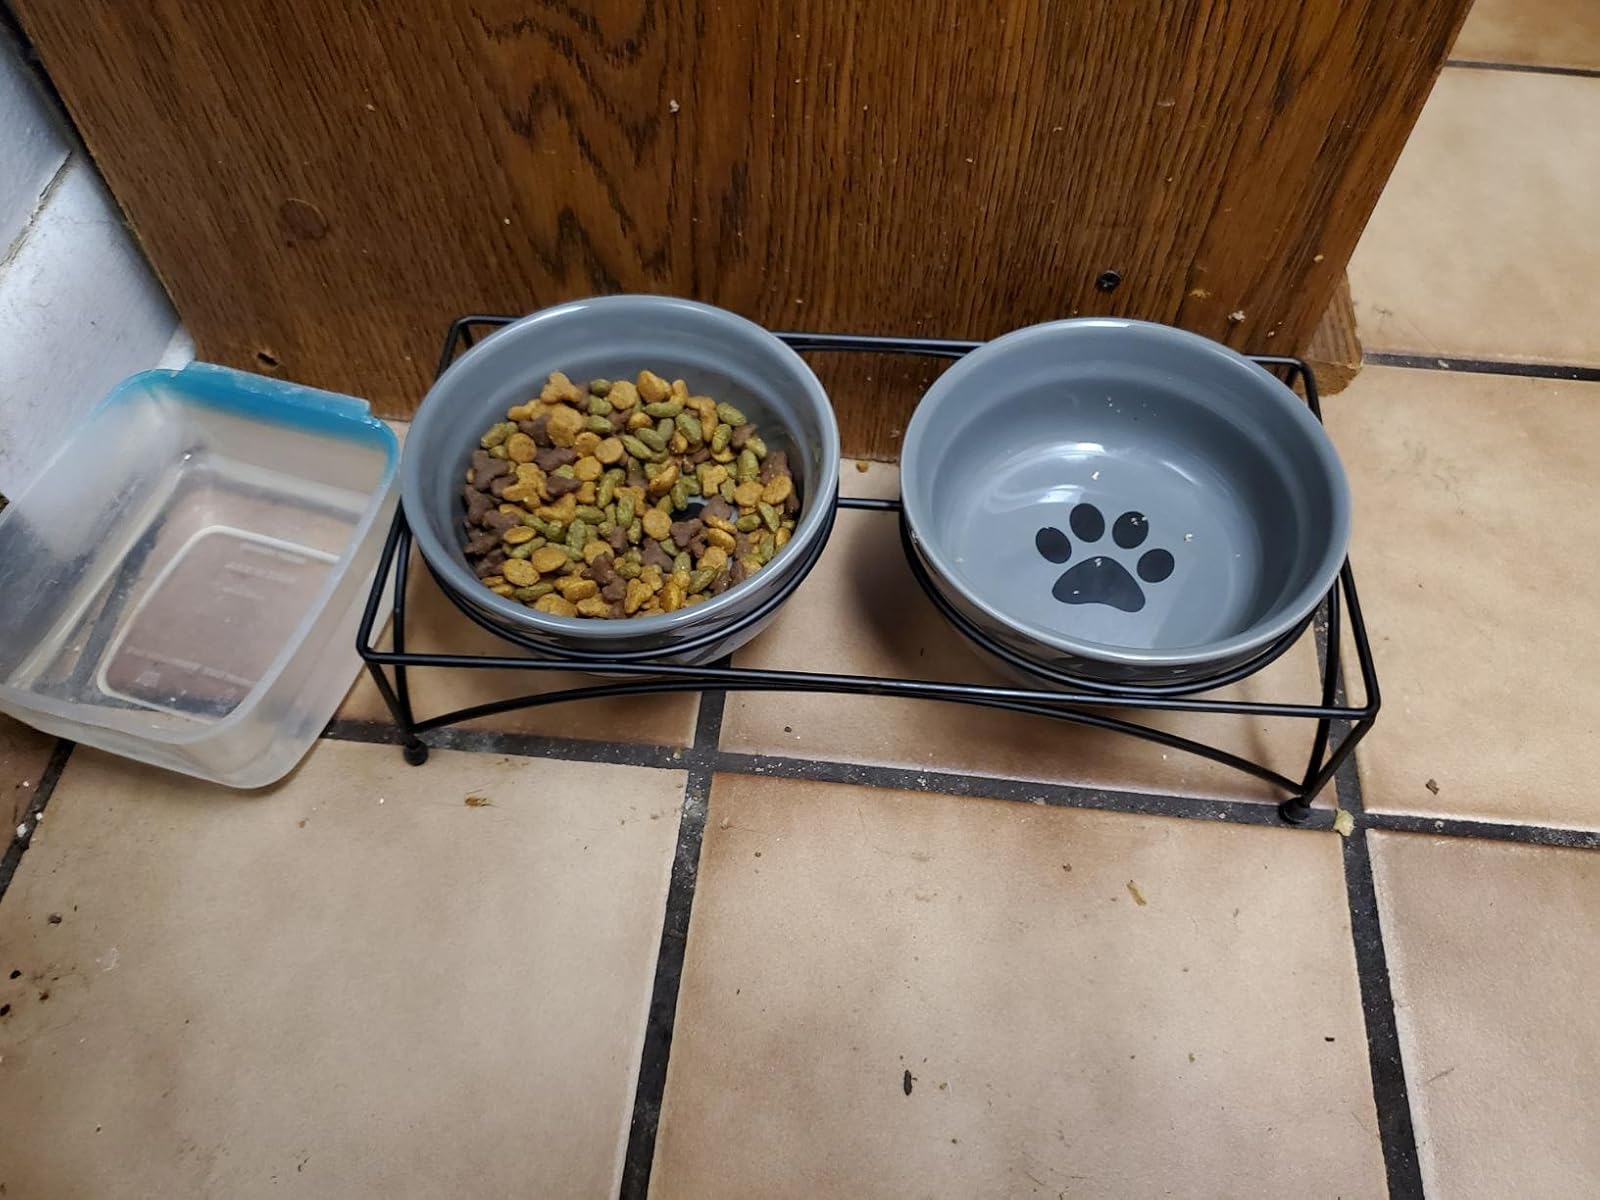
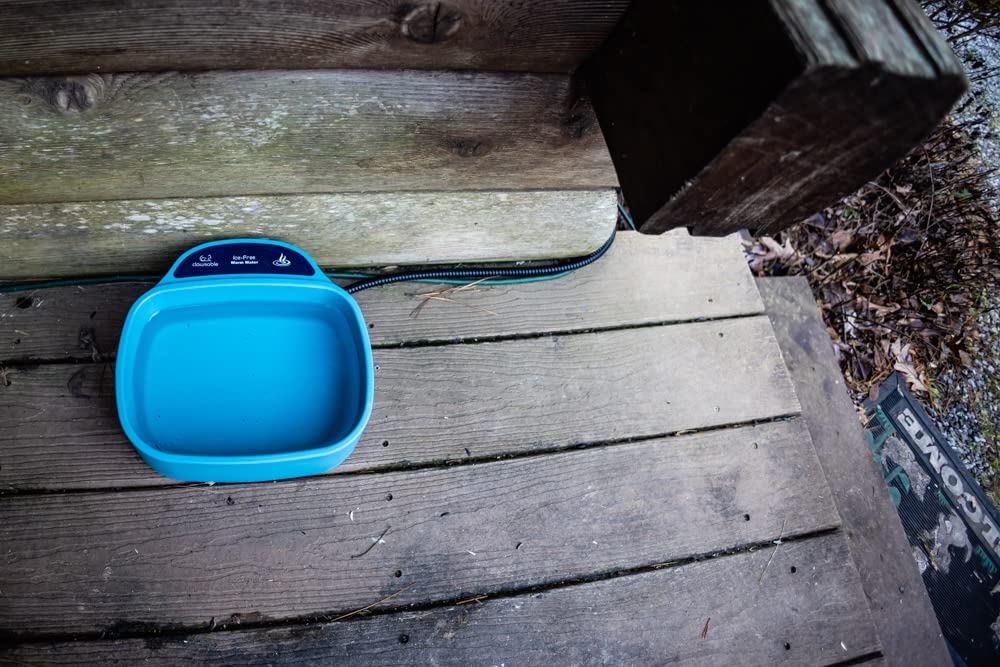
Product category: items_bowl
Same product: no